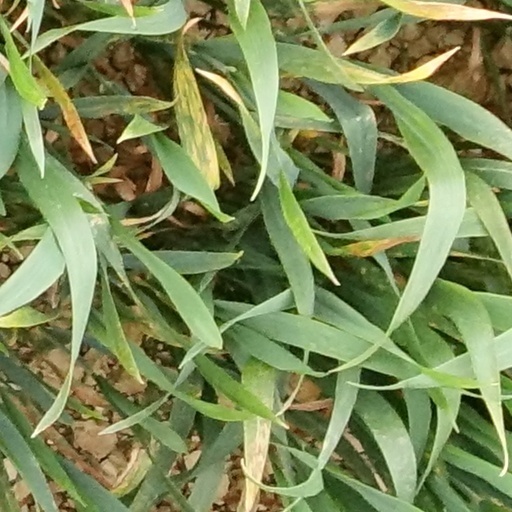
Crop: wheat